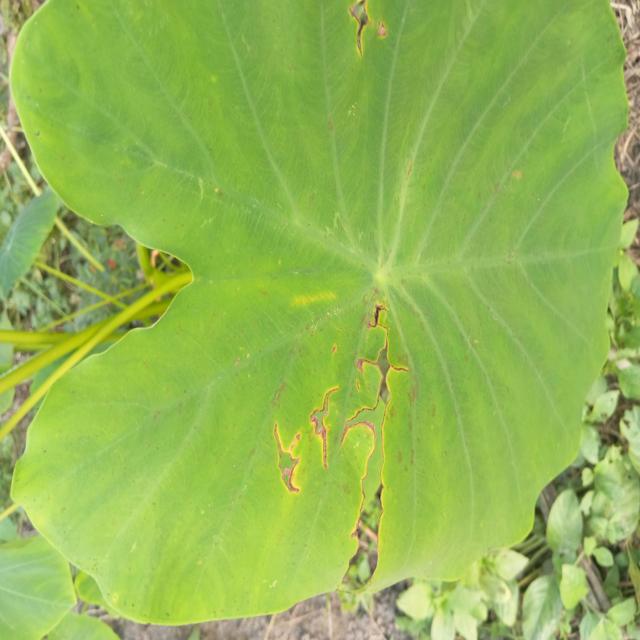
Label: Mid_Blight